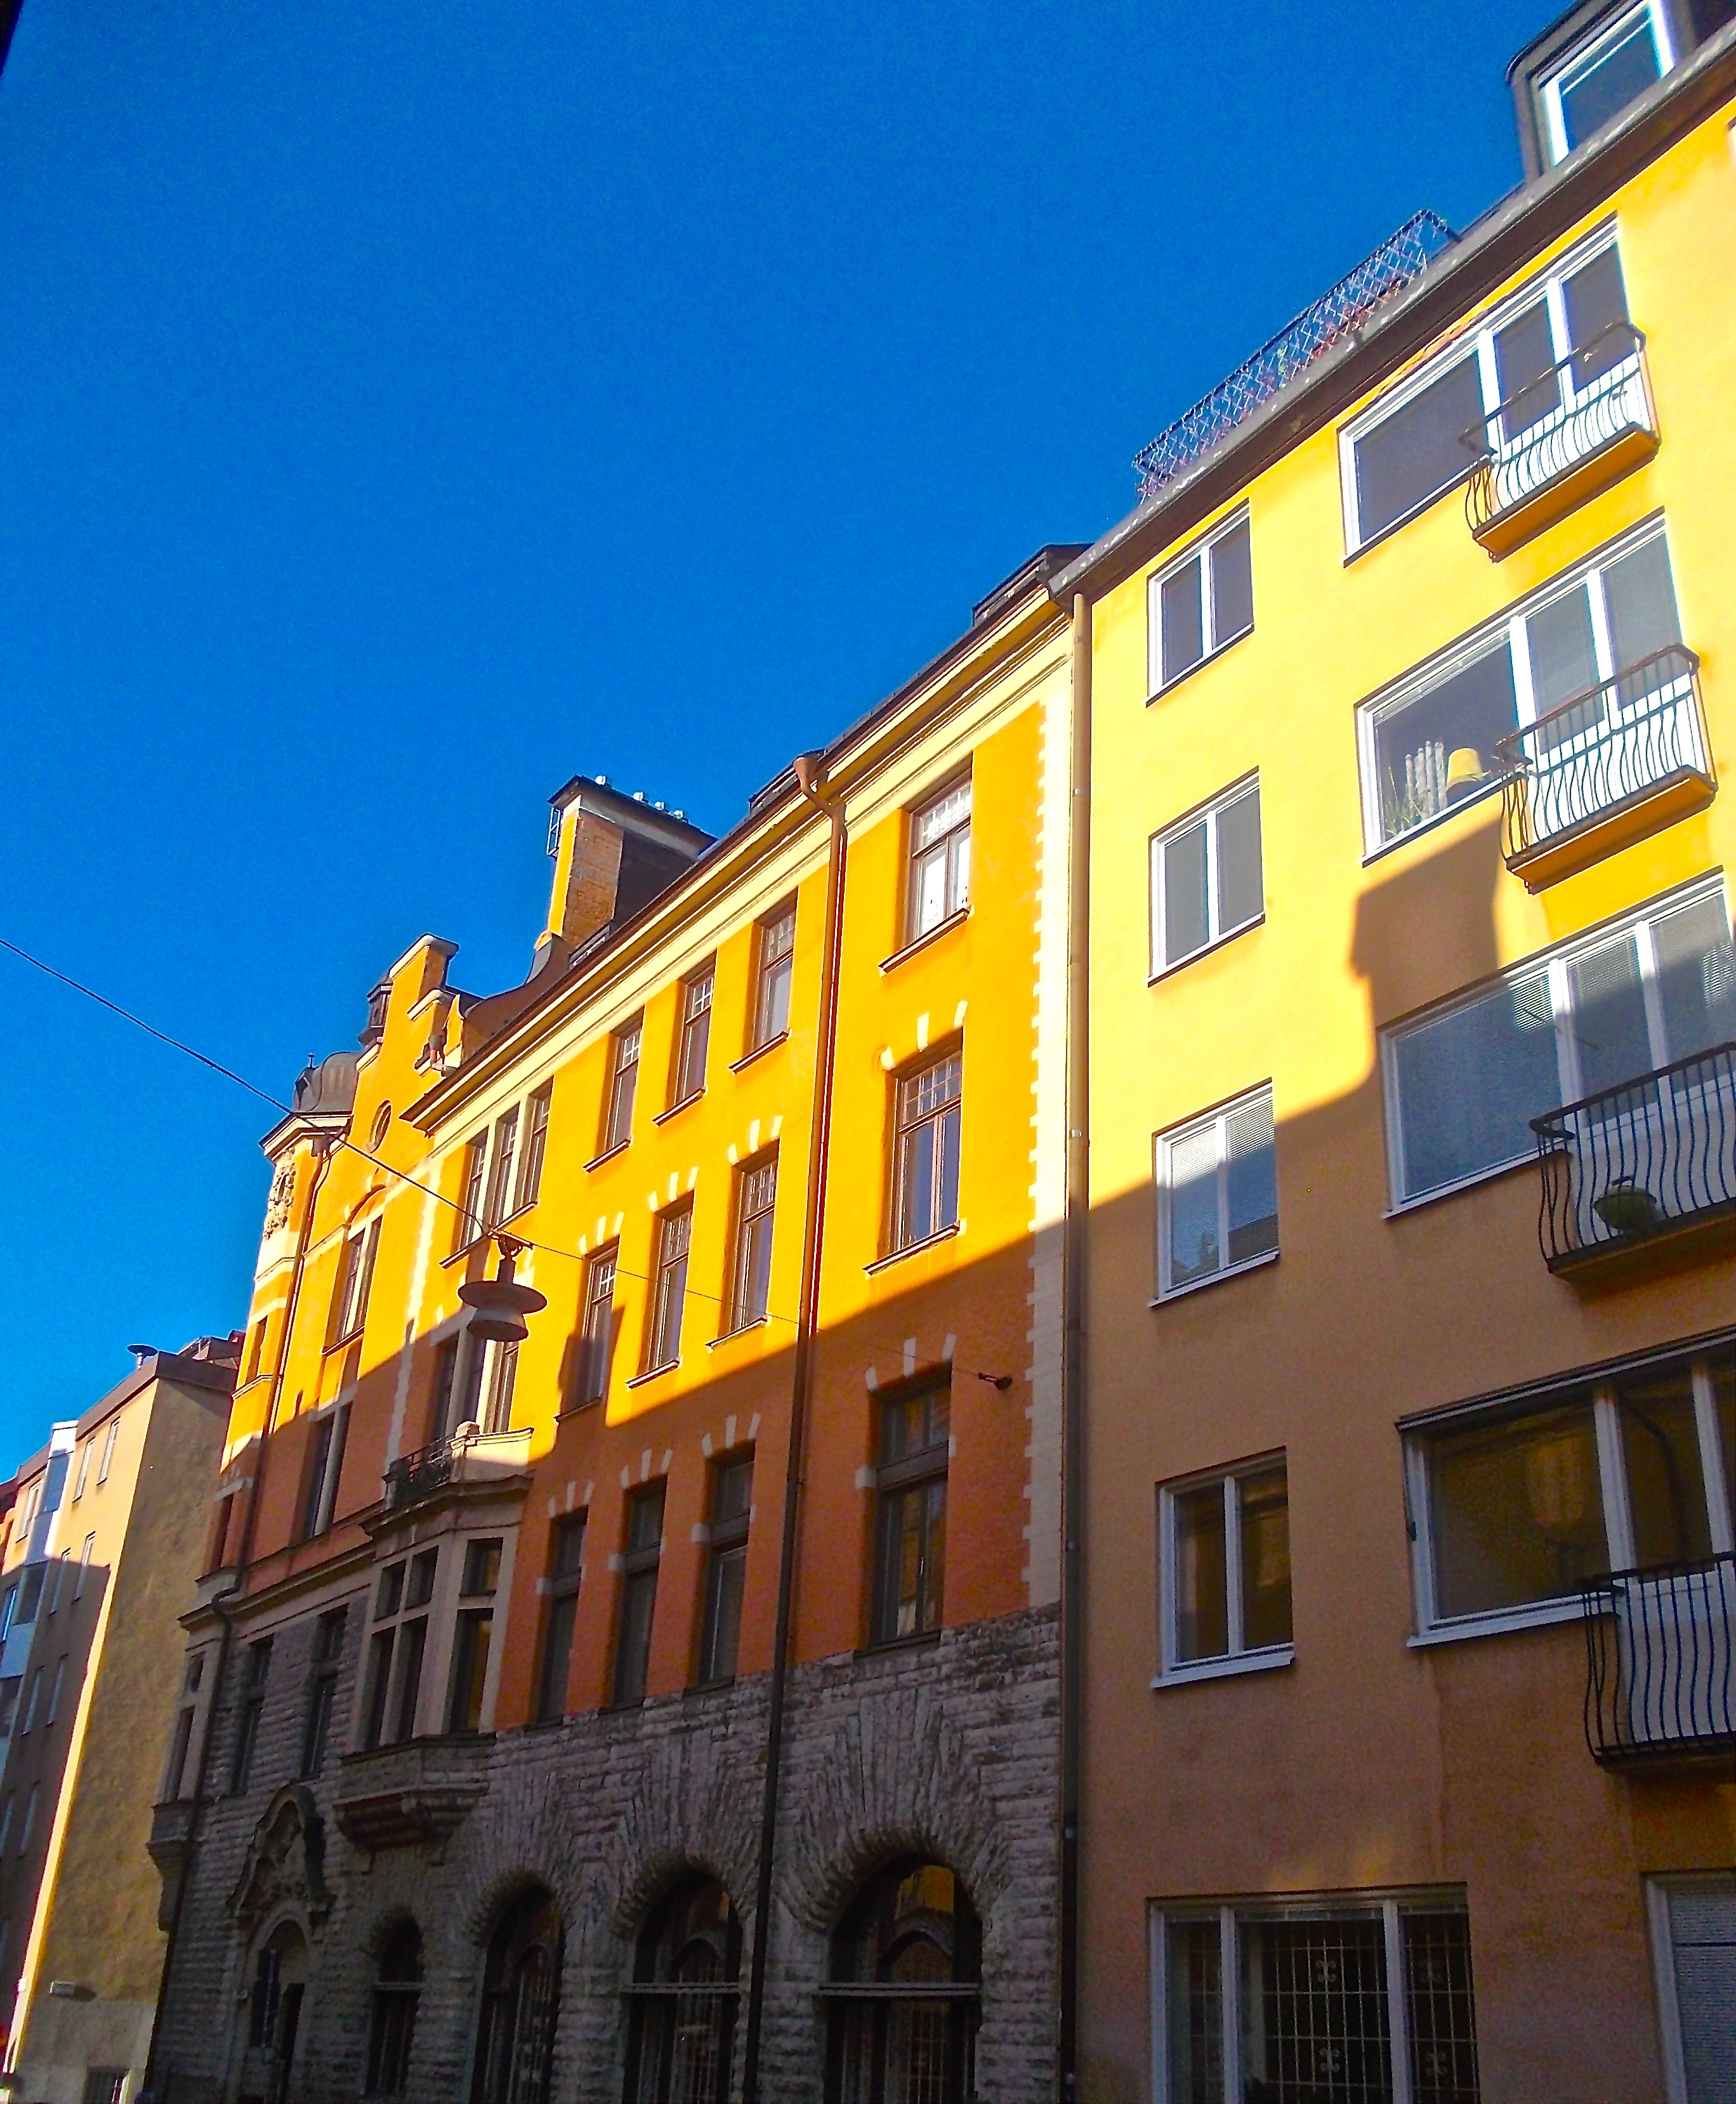
architecture, structure, house, town, building, downtown, facade, property, apartment, estate, stockholm, neighbourhood, residential area, human settlement, s dermalm